Crud (game)

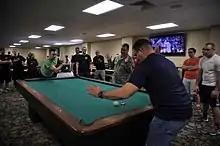
Game being played at Fairchild Air Force Base.

Crud is a fast-paced game played on a snooker table (or, if unavailable, a billiards table), usually on military bases in several countries. While the sport uses a billiards table and two balls, no cues are used.